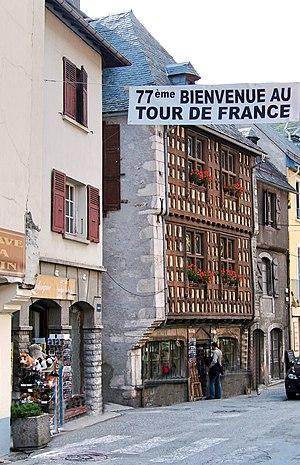
La Maison des Lys Arreau Hautes-Pyrénées.- This building is classé au titre des Monuments Historiques. It is indexed in the Base Mérimée, a database of architectural heritage maintained by the French Ministry of Culture,
Arreau est une commune française située dans le département des Hautes-Pyrénées, en région Occitanie.